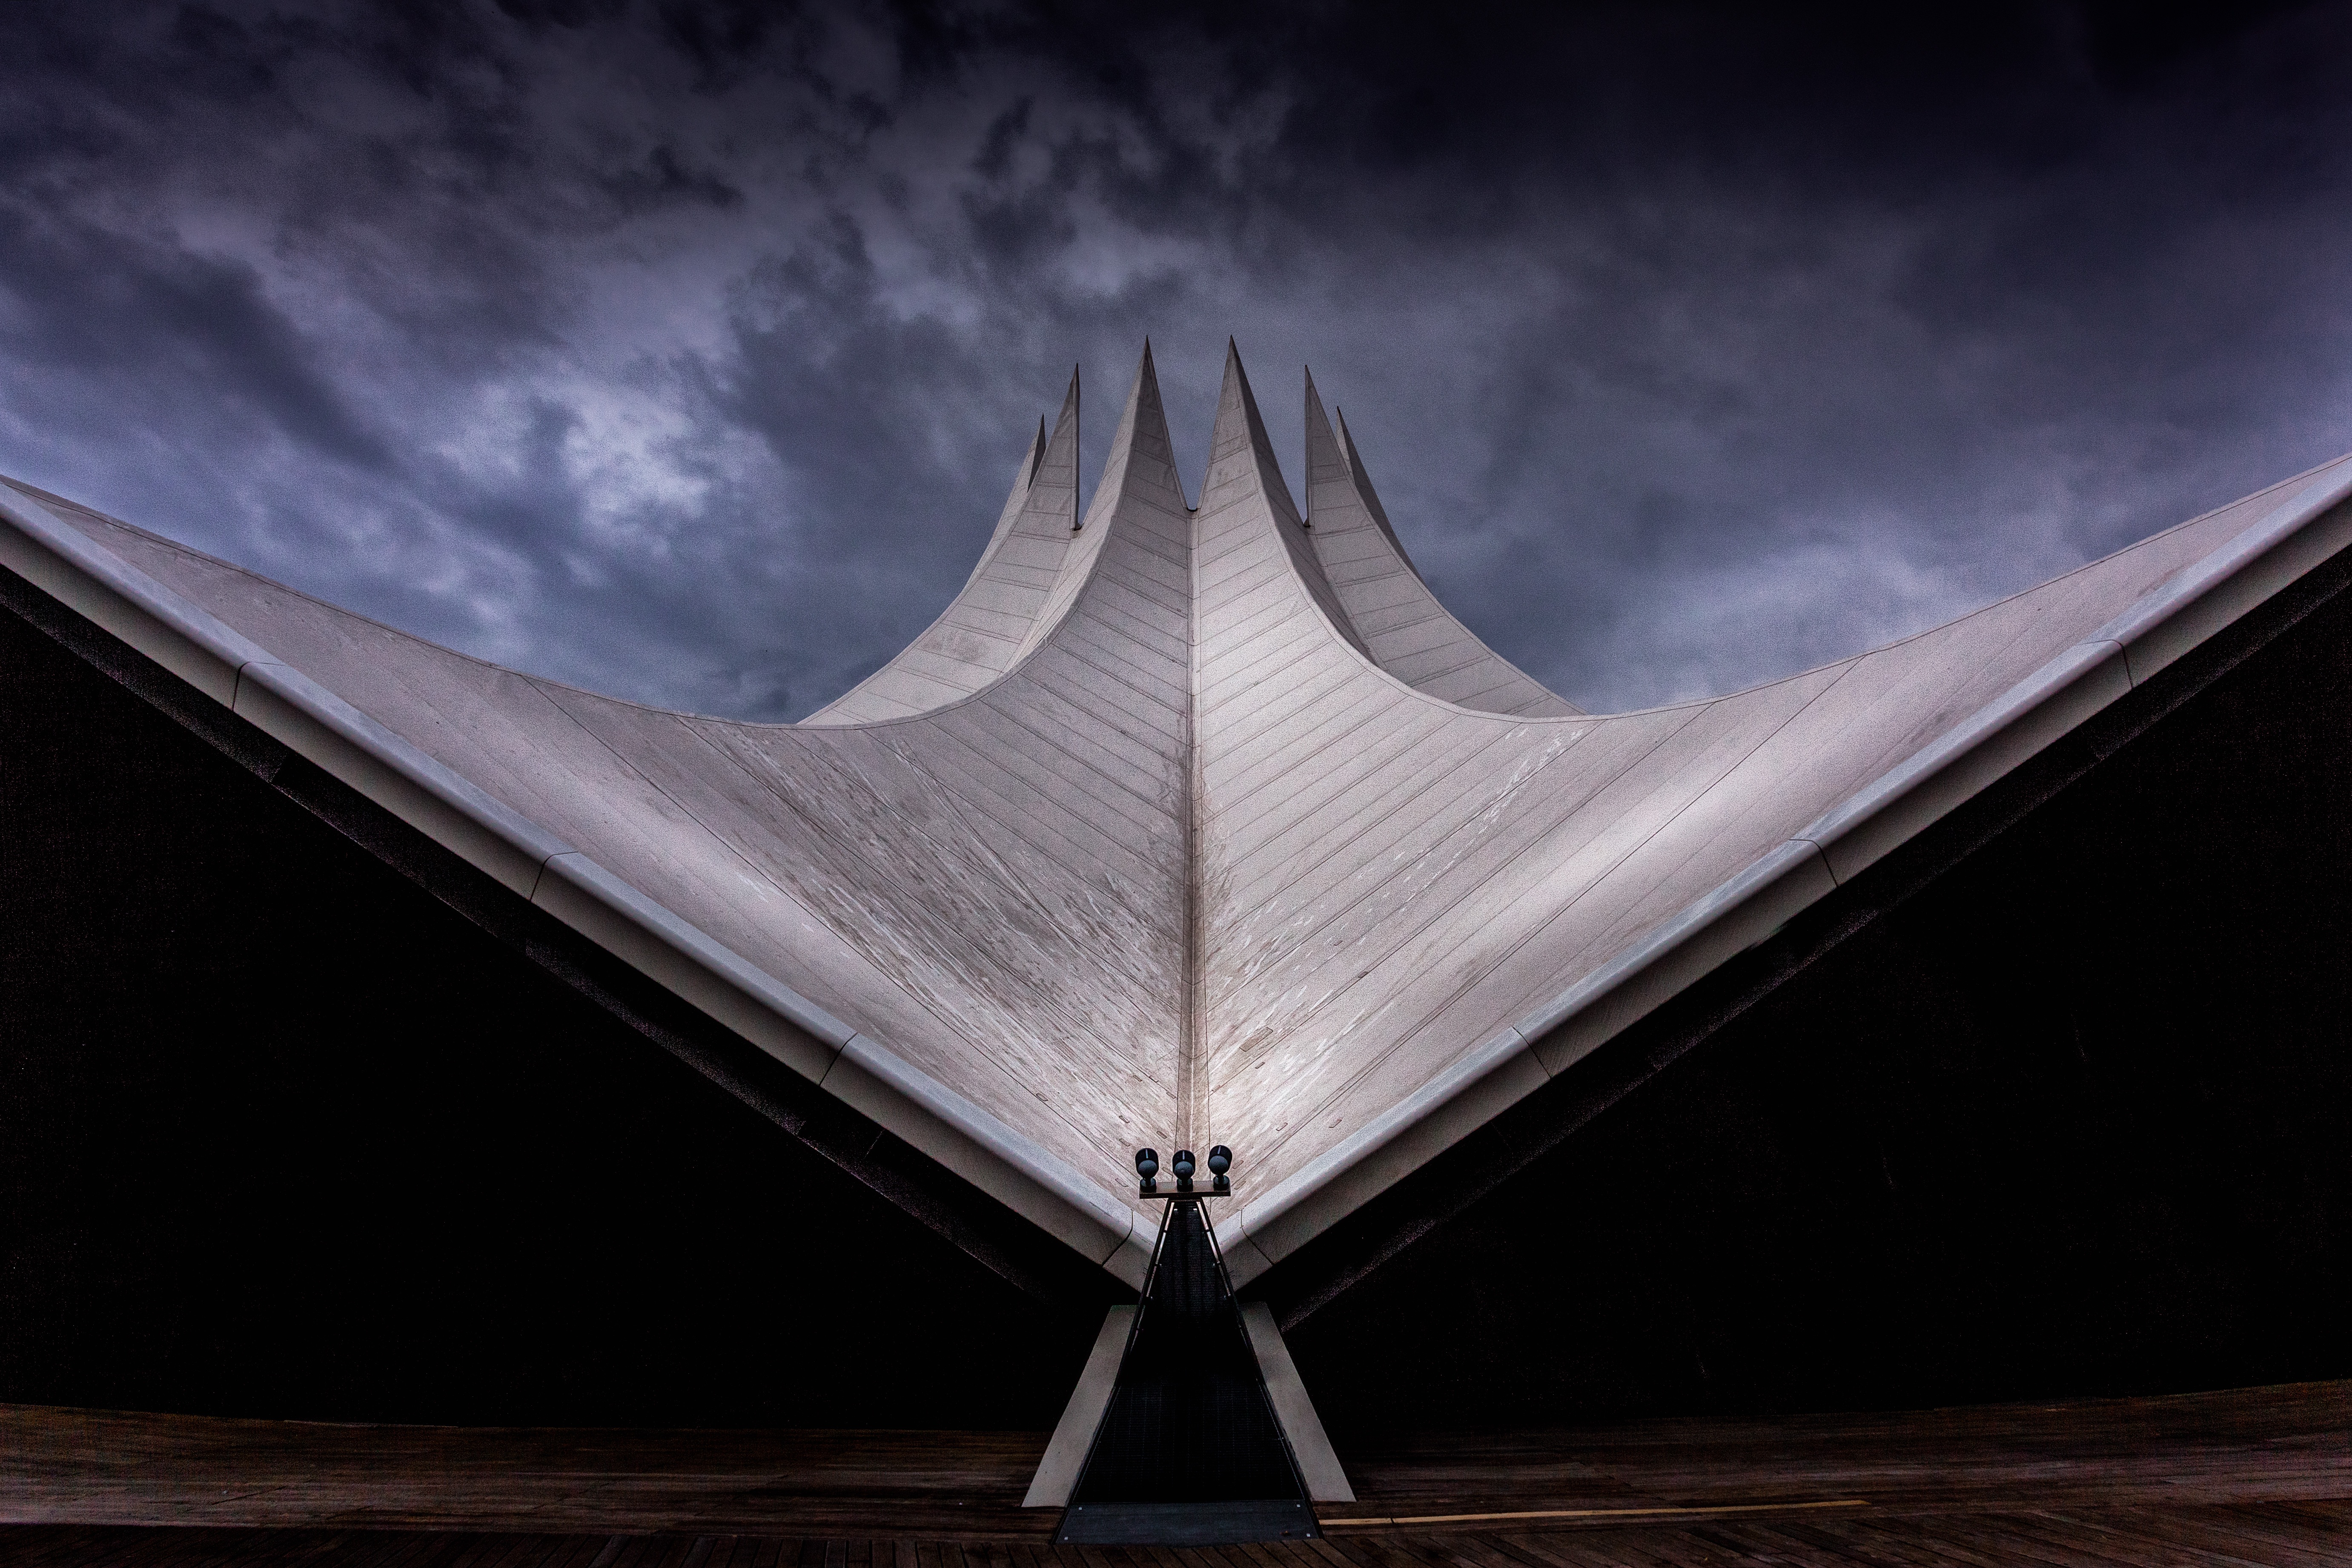
wing, light, cloud, architecture, sky, night, wave, building, city, atmosphere, landmark, facade, darkness, attraction, tourism, moonlight, places of interest, capital, clouds, symmetry, germany, berlin, image, tourist attraction, shape, interesting, screenshot, construction art, tempodrom, atmosphere of earth, computer wallpaper